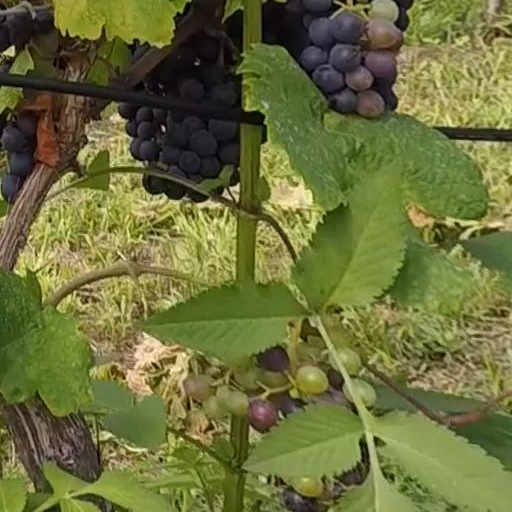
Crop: grape